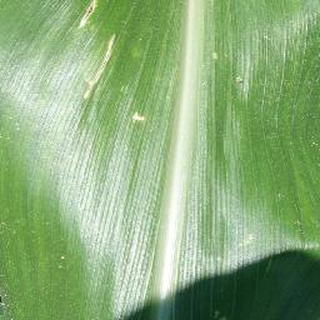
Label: healthy_corn